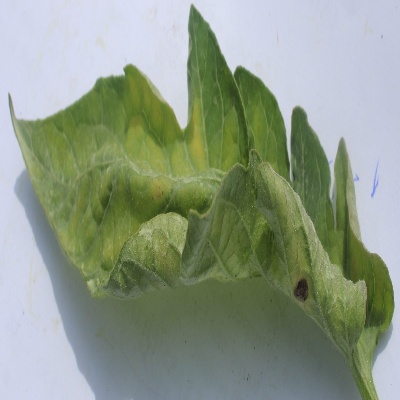
Crop: Tomato
Condition: septoria leaf spot